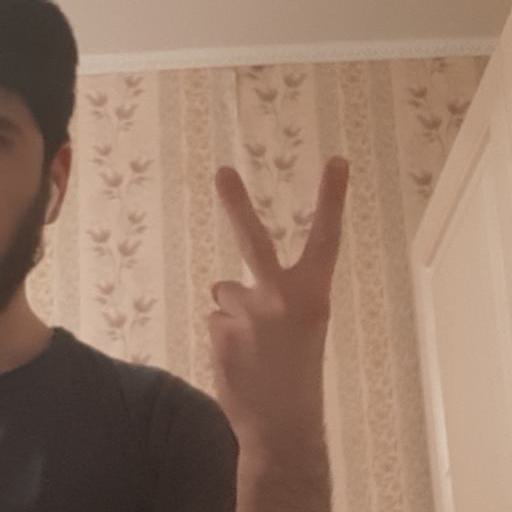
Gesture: peace_inverted